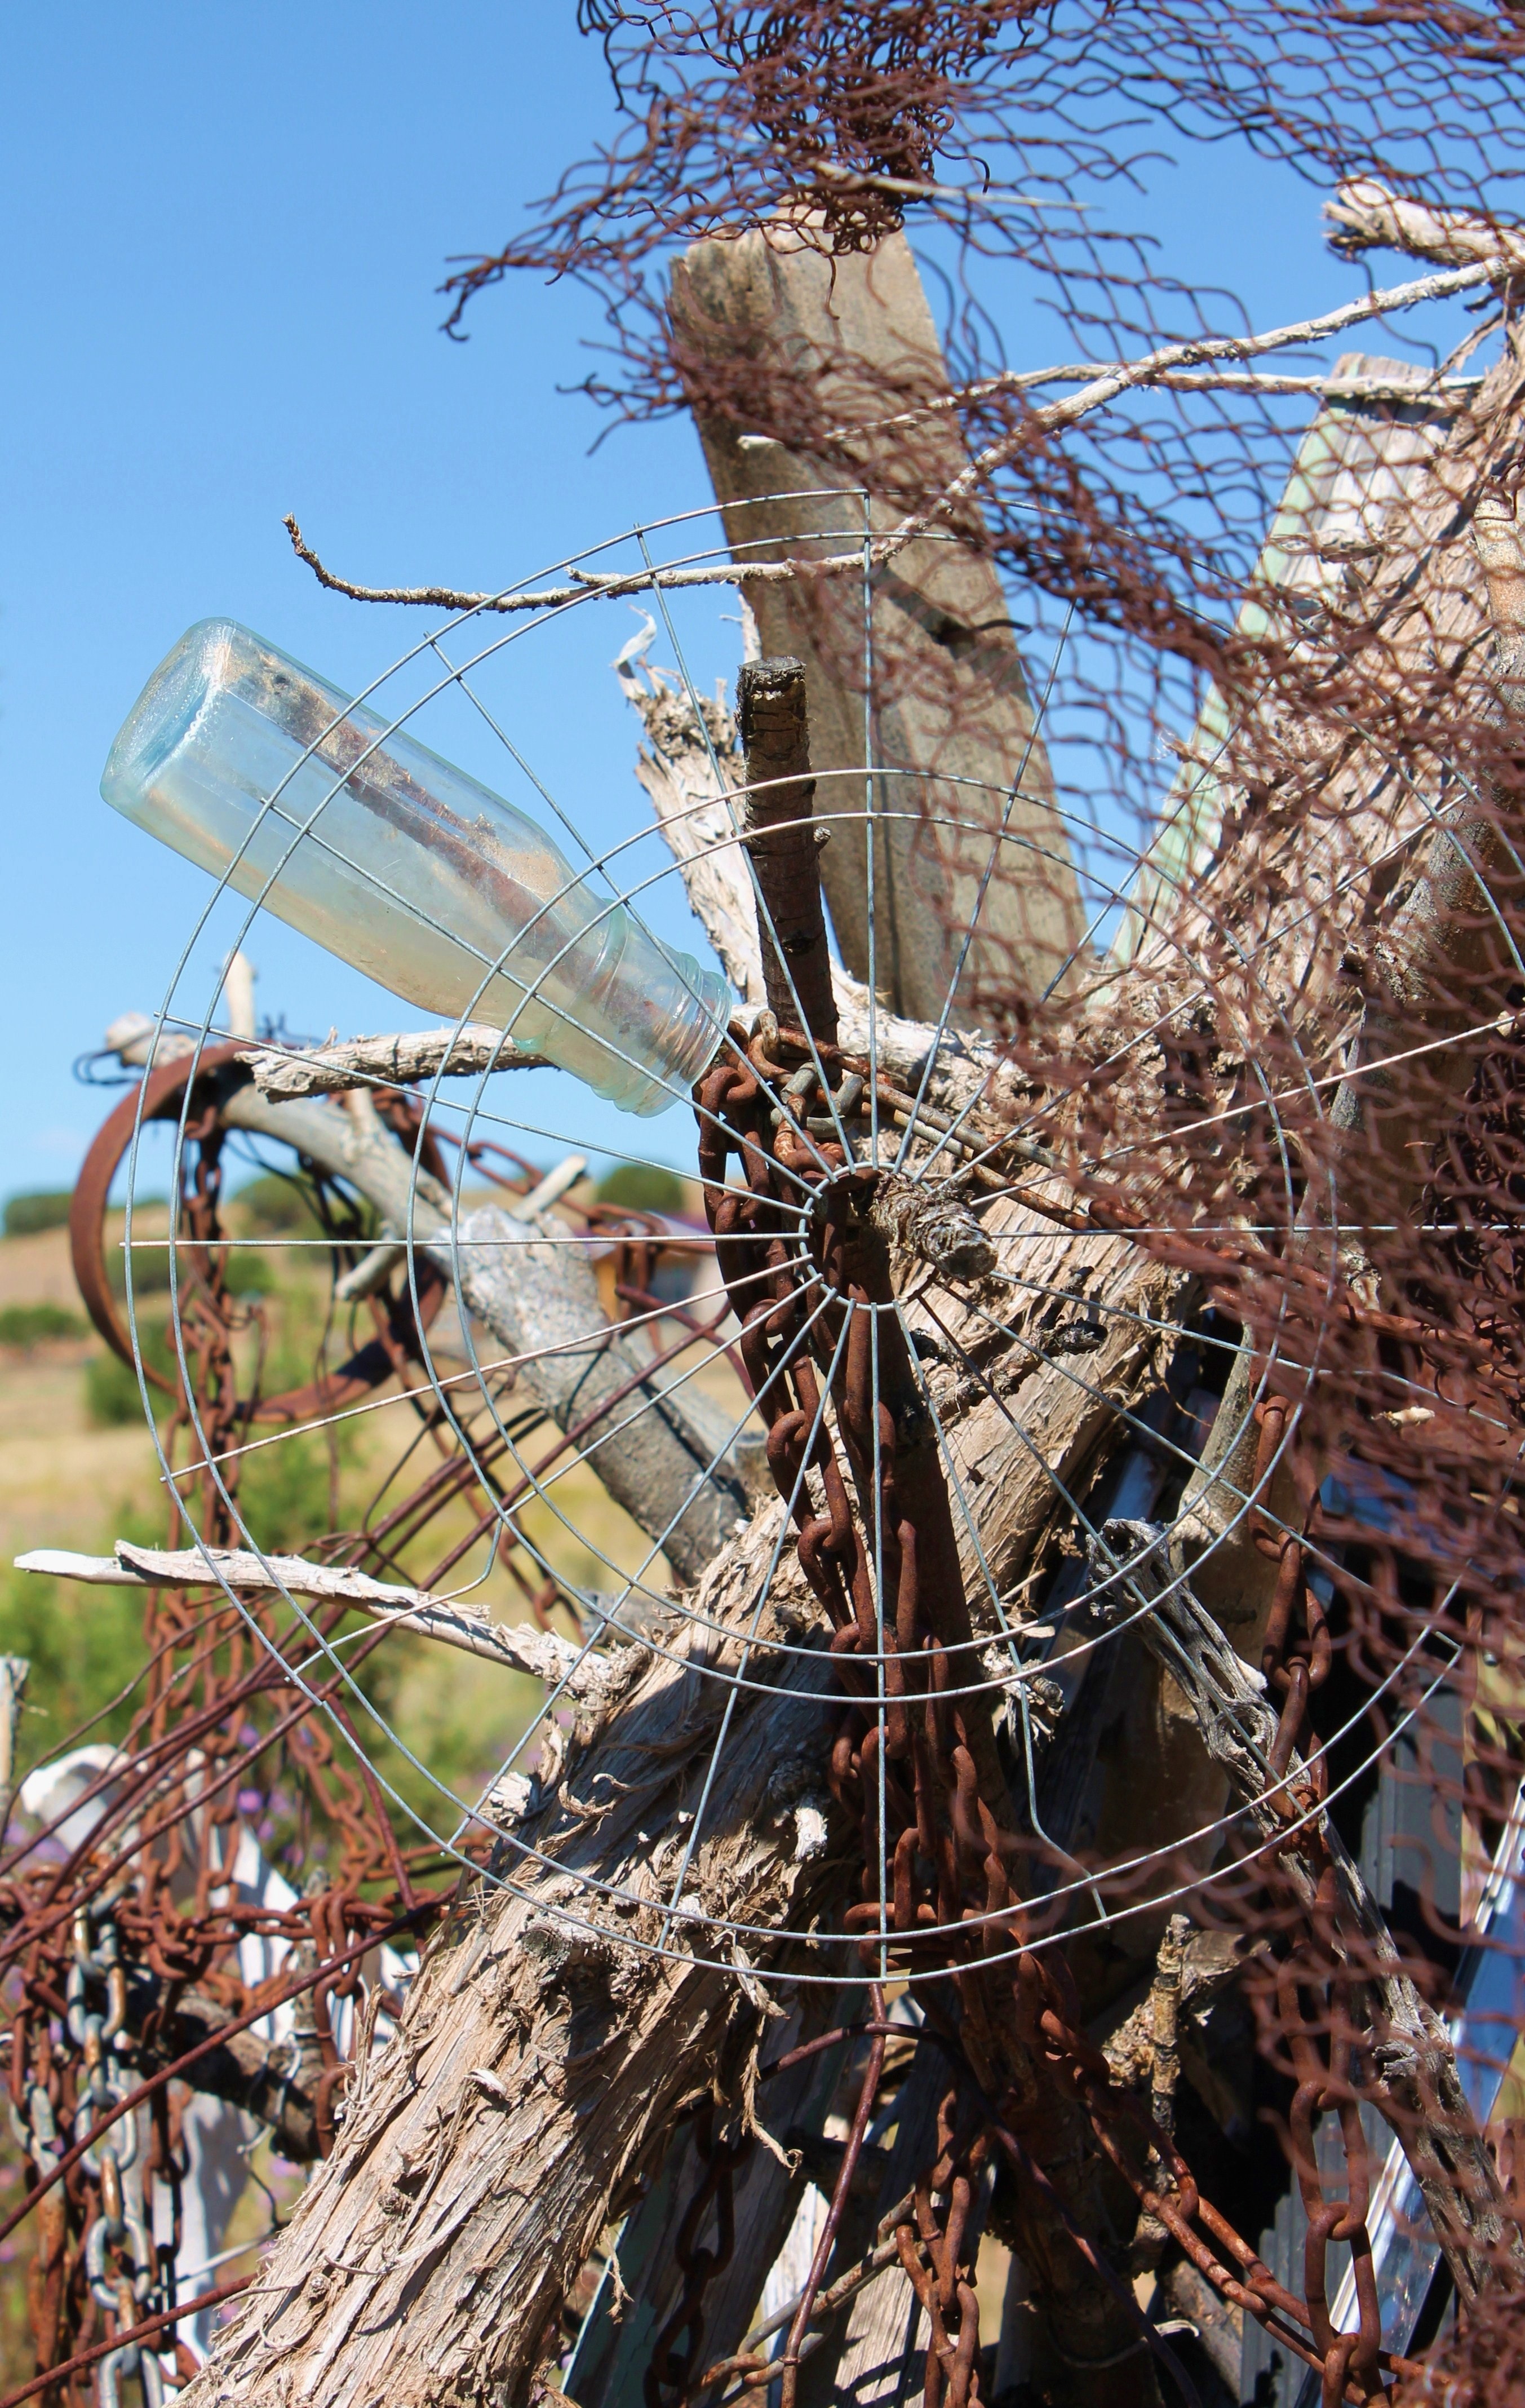
tree, plant, wood, antique, wheel, retro, desert, flower, old, desolate, rust, spring, metal, new mexico, outdoors, circular, rusted, recycle, artsy, collectible, relic, repurpose, metal art, repurposed, potential, southwestern, santa fe, garden art, glass art, recycled art, landscape design, woody plant